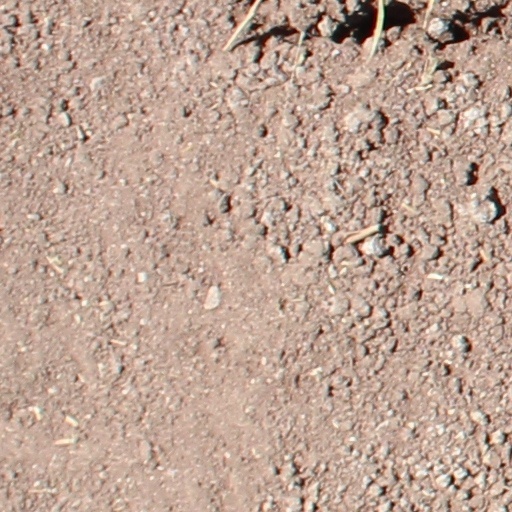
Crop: wheat